1965 World Series

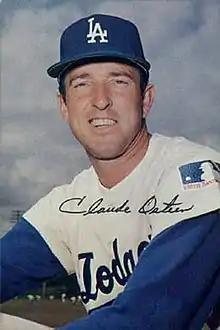
Claude Osteen

In Game 3, pressure was on Claude Osteen to have a good start so Los Angeles would not go down 0–3. He faced Camilo Pascual, who had a quality (though somewhat injury plagued) year (9–3, 3.35 ERA). Dodger Stadium was filled to capacity and fans were treated to an appearance from Casey Stengel, a member of the 1916 Dodgers World Series team. Stengel, sans his cane despite a broken hip, hobbled on to the field and threw out the first pitch.